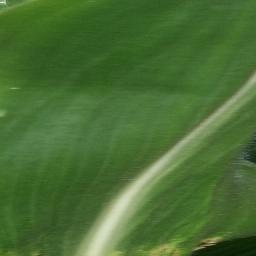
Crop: corn
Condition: (maize)_healthy